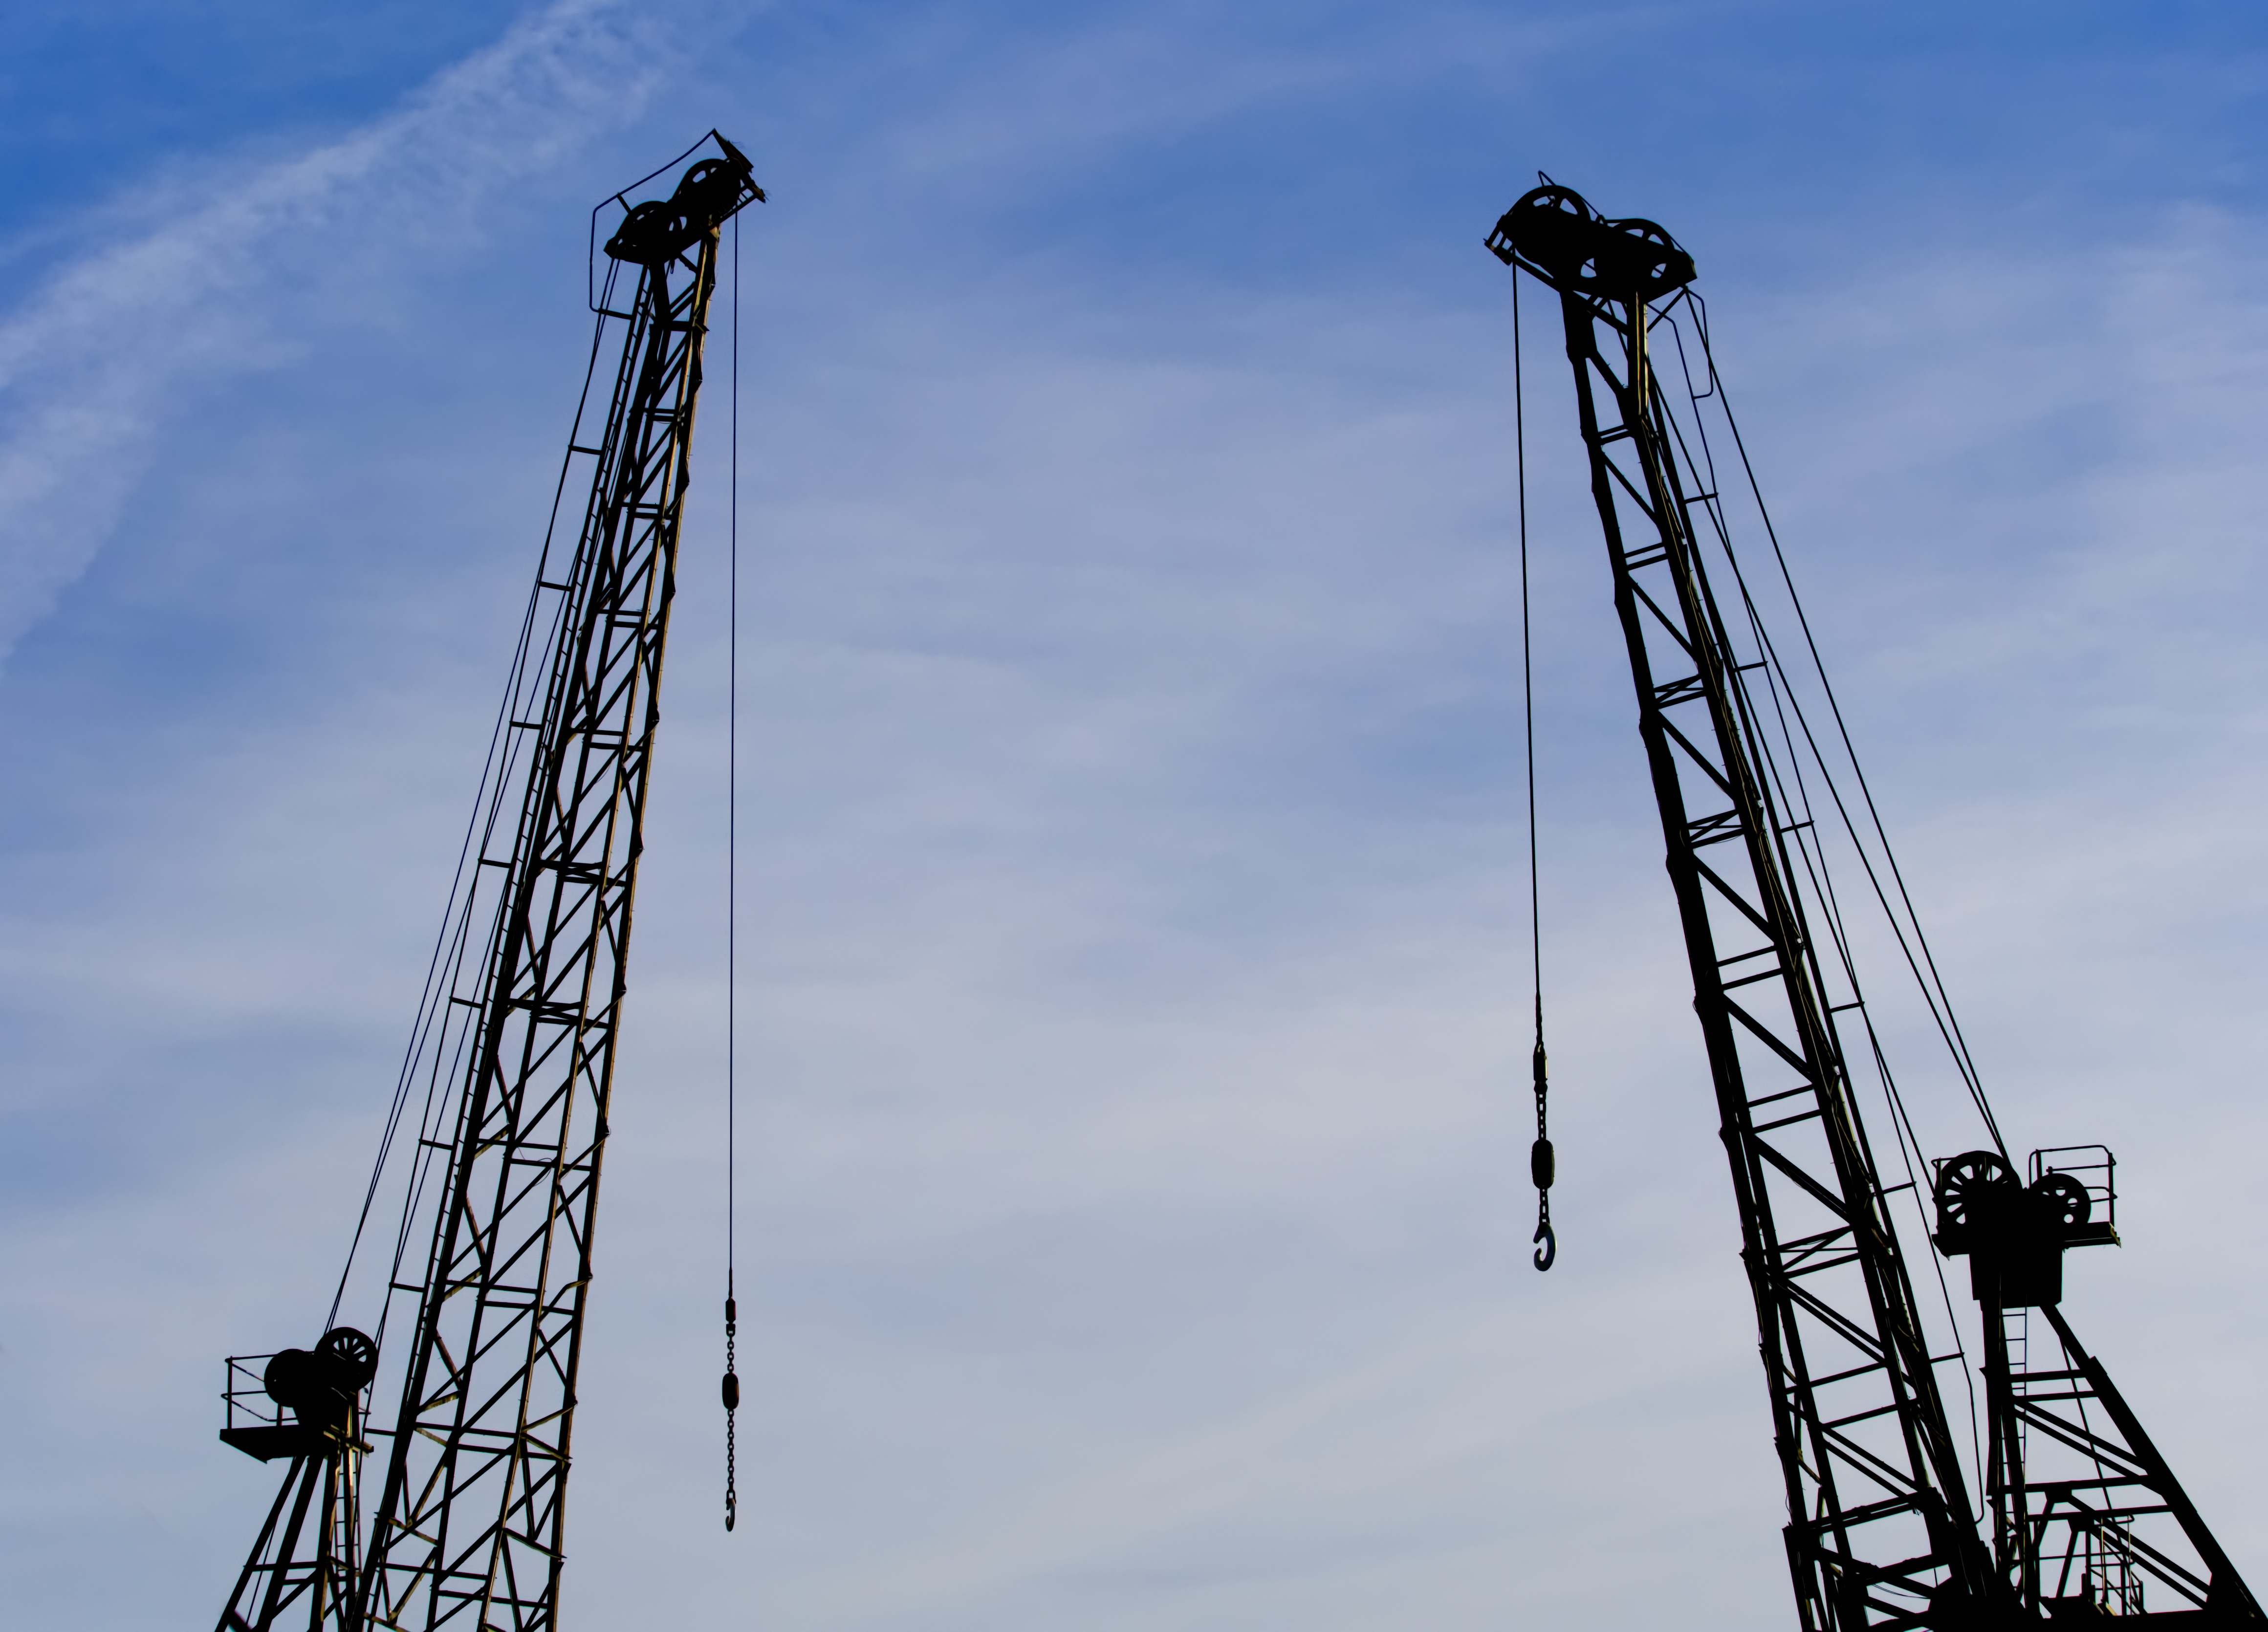
silhouette, dock, ship, cable, transportation, waiting, construction, line, vehicle, tower, mast, harbor, industrial, harbour, two, industry, port, freight, electricity, hook, lift, terminal, cargo, still, crane, shipping, derrick, load, logistics, loading, unloading, transmission tower, construction equipment, unemployed, overhead power line, unload